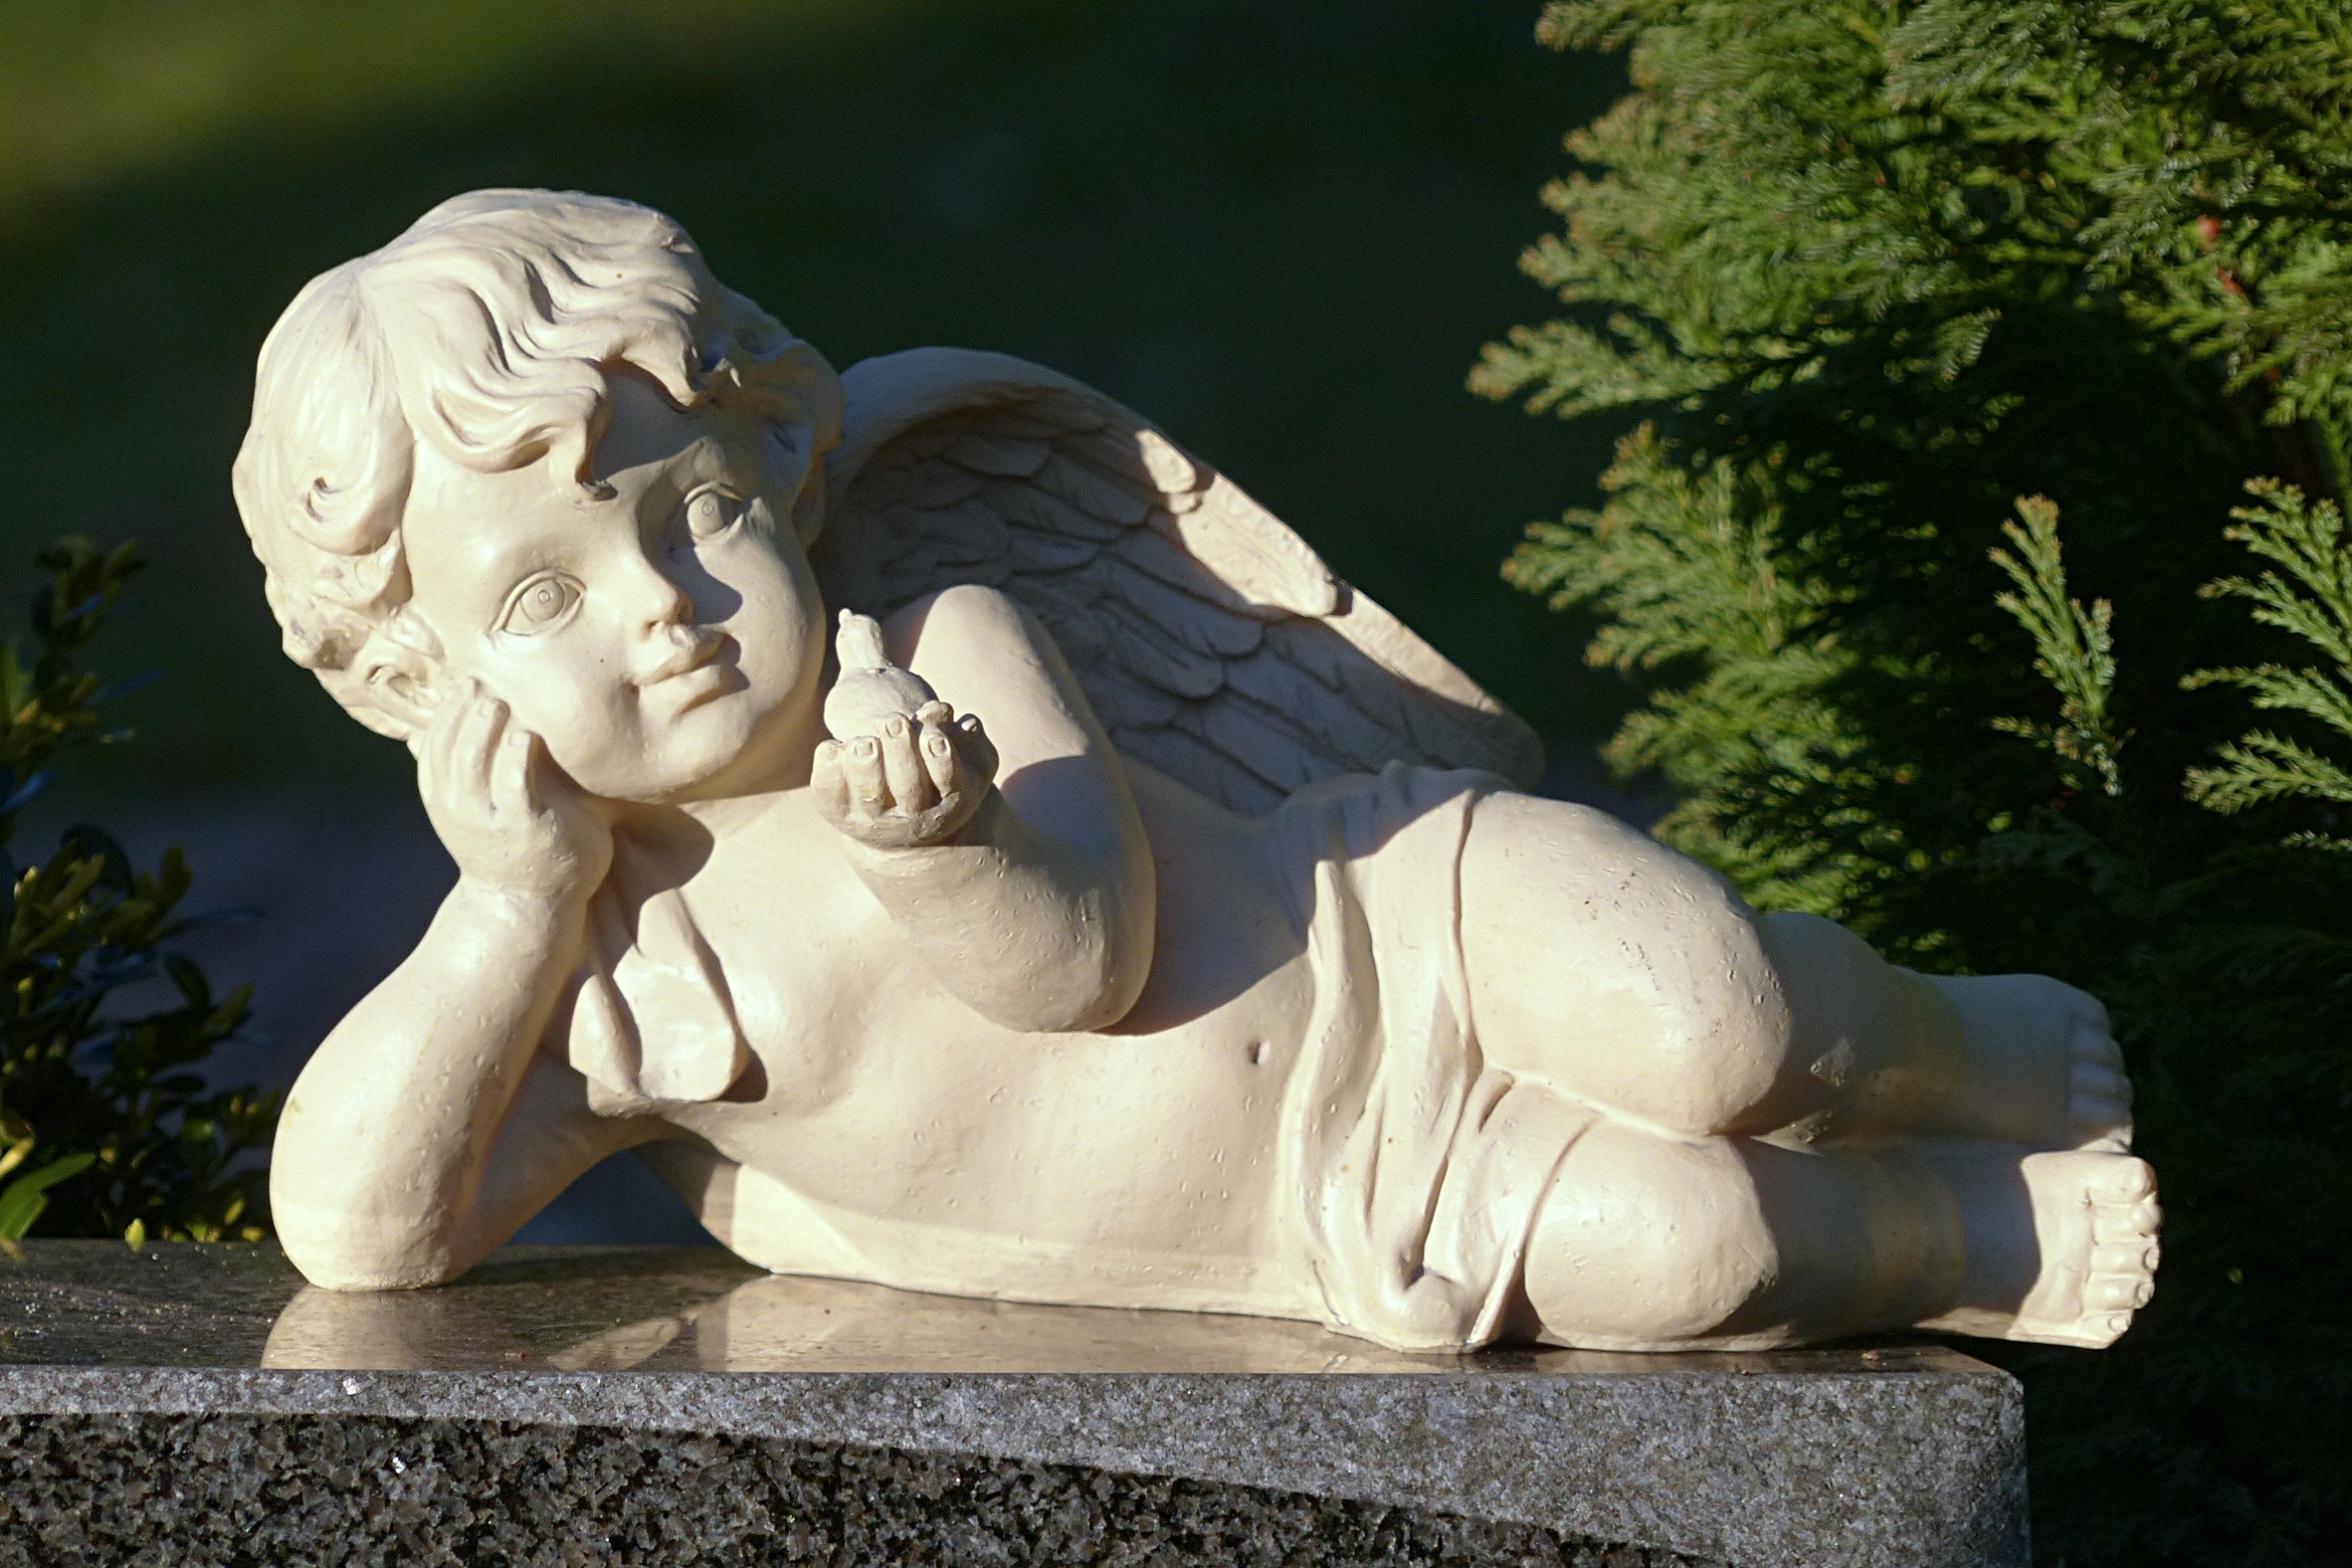
white, monument, statue, cemetery, sculpture, angel, art, carving, lying, mythology, stone carving, fictional character